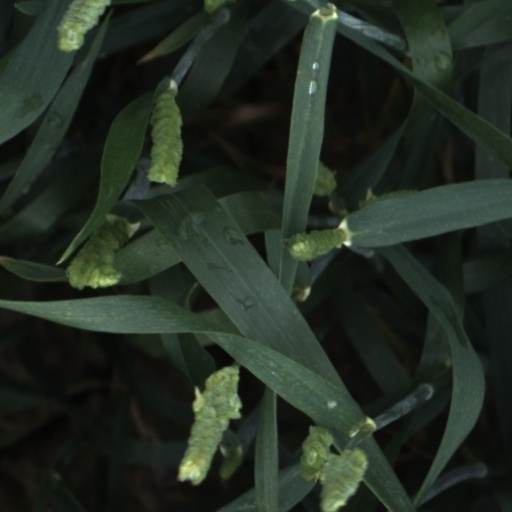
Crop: wheat